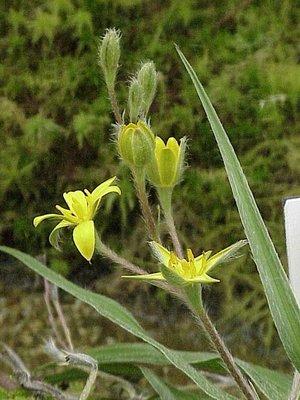
La famille des Hypoxidacées regroupe des plantes monocotylédones. Elle comprend 150 espèces réparties en 9 genres.